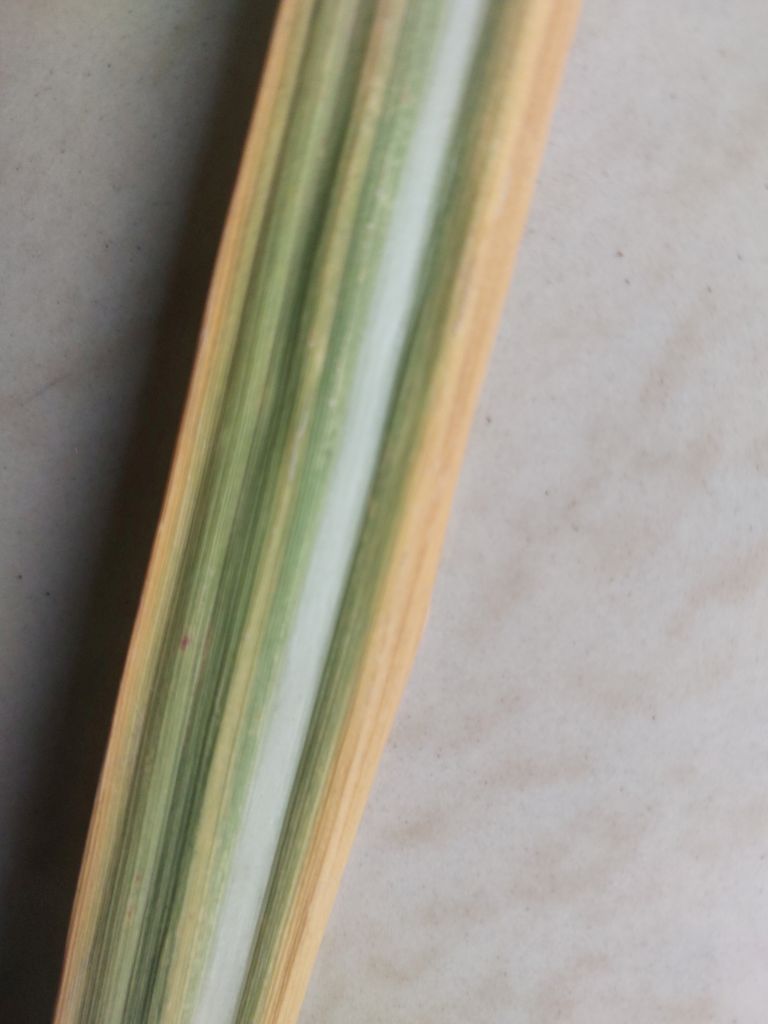
Label: Yellow Leaf